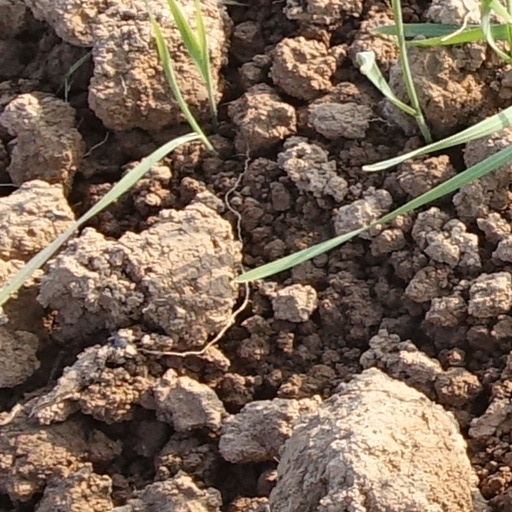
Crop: wheat